Antonio García Robledo

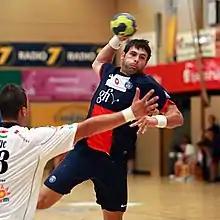
Robledo in 2012

Antonio Jesús García Robledo (born 6 March 1984) is a Spanish handball player who plays for the BM Granollers and the Spanish national team.